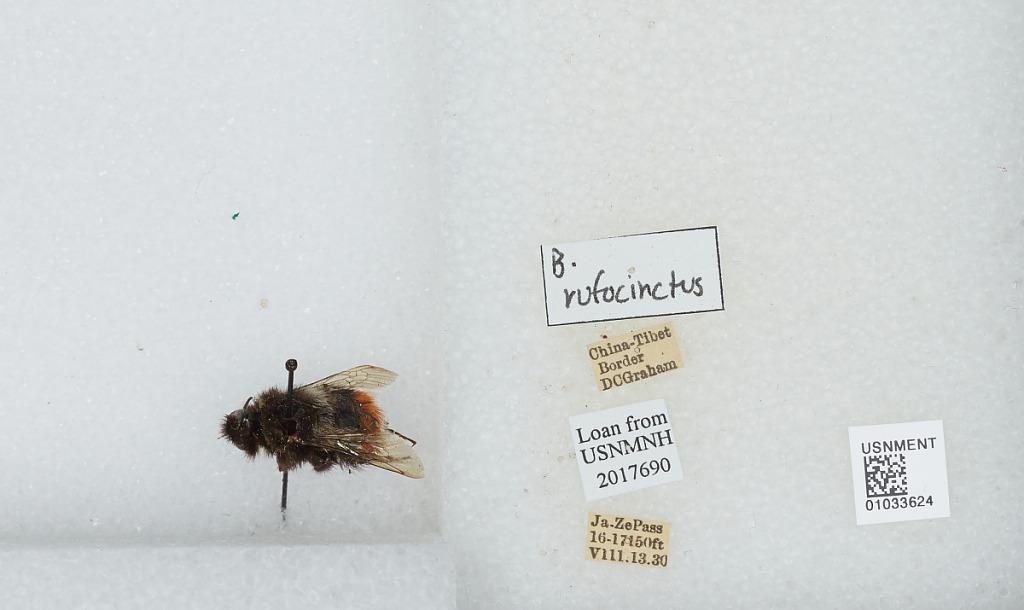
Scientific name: Bombus (Melanobombus) rufofasciatus Smith
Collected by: D. Graham
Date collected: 1930-8-13
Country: China
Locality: Ja-Ze Pass, China Tibet Border